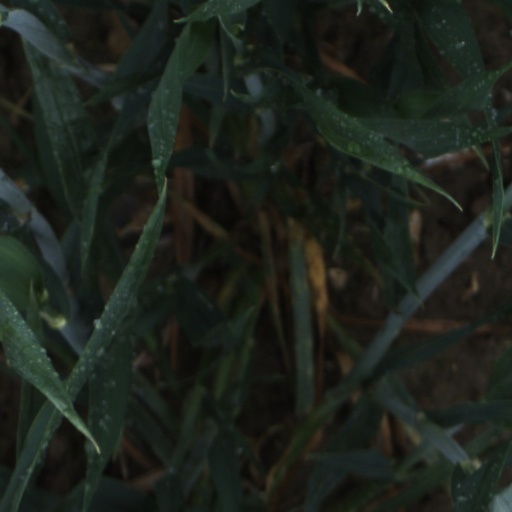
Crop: wheat